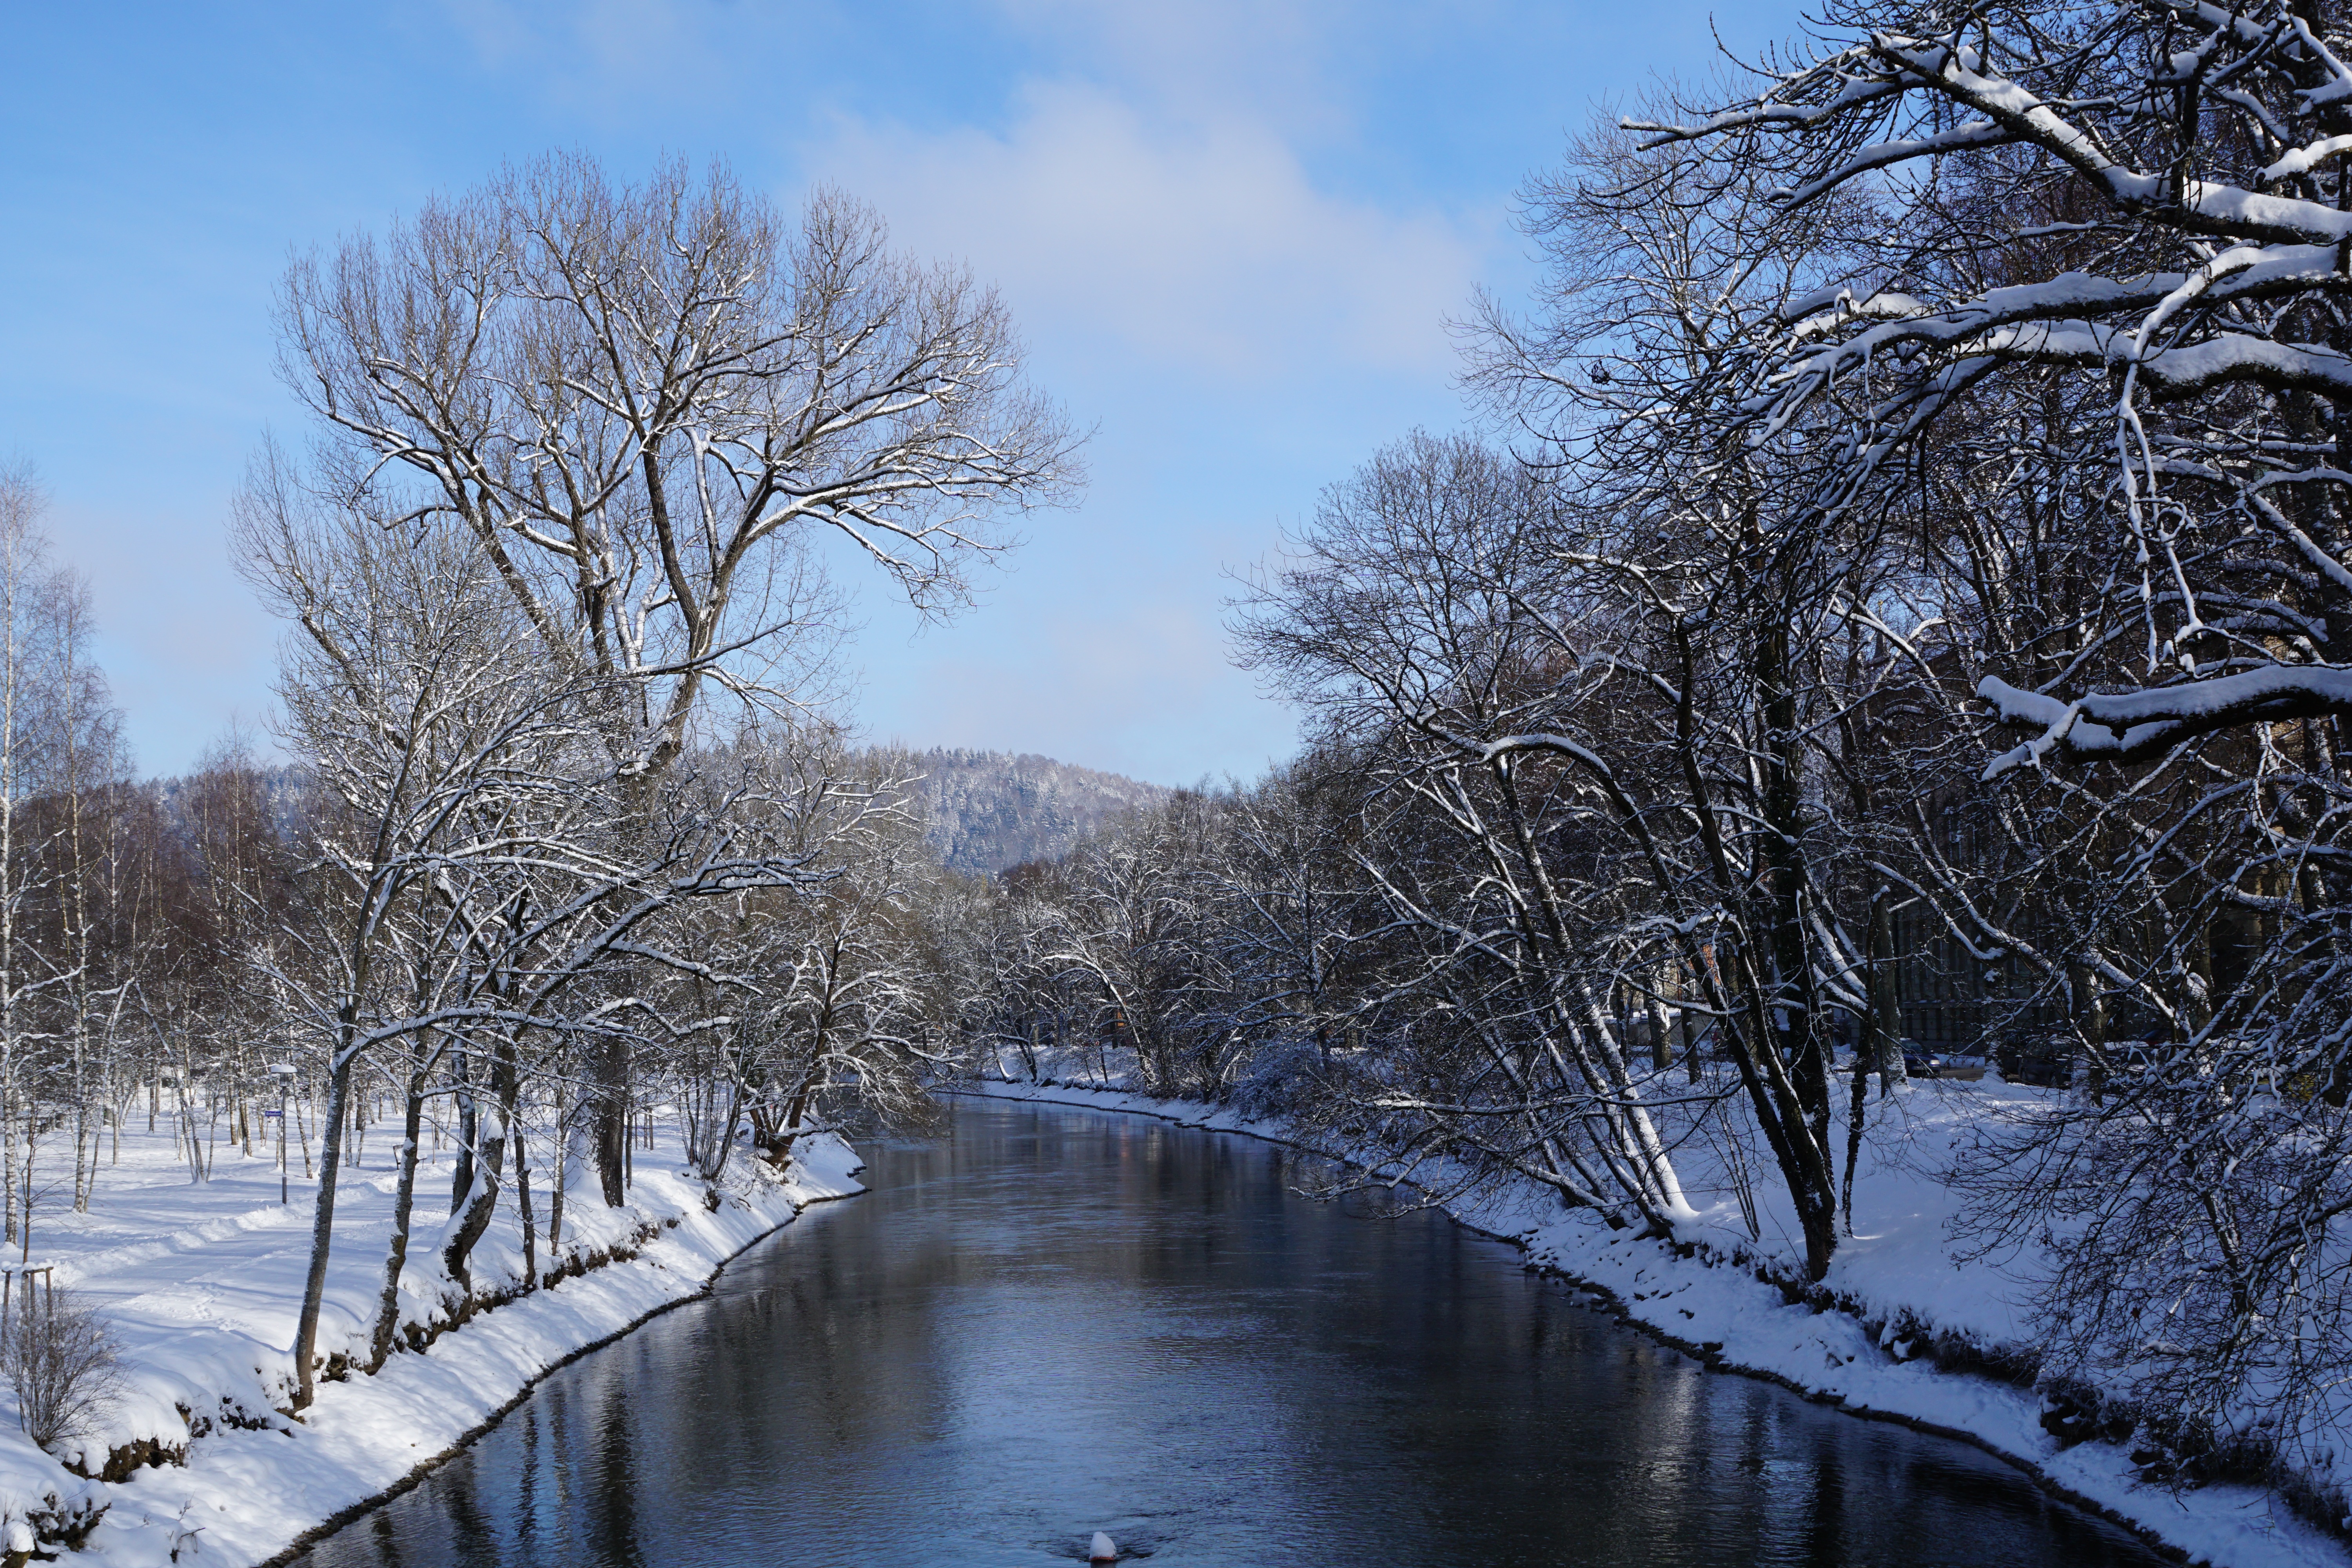
landscape, tree, water, nature, branch, snow, winter, plant, morning, frost, river, ice, flow, reflection, weather, season, danube, germany, woodland, silent, freezing, tuttlingen, atmospheric phenomenon, woody plant